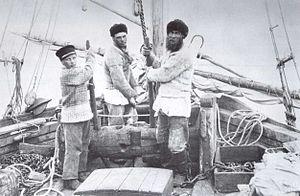
L'oblast de Mourmansk est une division territoriale ou oblast de la fédération de Russie. Sa capitale administrative est la ville de Mourmansk.
Matveï Mikhaïlovitch Korgouïev, né le 15 août 1883 dans le village de Keret', mort dans le même village le 4 juillet 1943, est un conteur et auteur de contes russe et soviétique.
Les Pomors sont des colons russes qui furent installés et qui vivaient sur le littoral ou dans le bassin de la mer Blanche et qui venaient principalement de la république de Novgorod.